Oldambtmeer

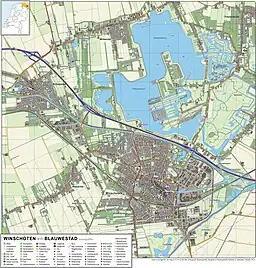
Map of the Oldambtmeer and Winschoten

Oldambtmeer is an artificial lake of more than 800 hectares (ha) in the municipality of Oldambt in the Netherlands, created by flooding fallow land that had previously been reclaimed.